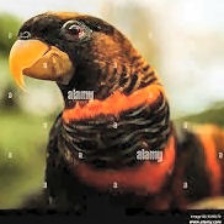
Species: DUSKY LORY
Scientific name: PSEUDEOS FUSCATA
ImageNet parent category: lorikeet